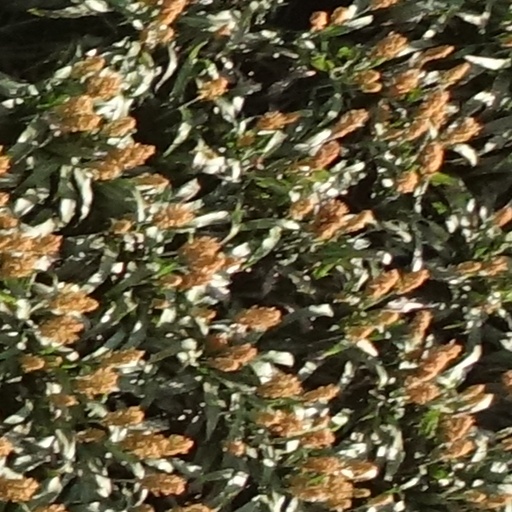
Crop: sorghum